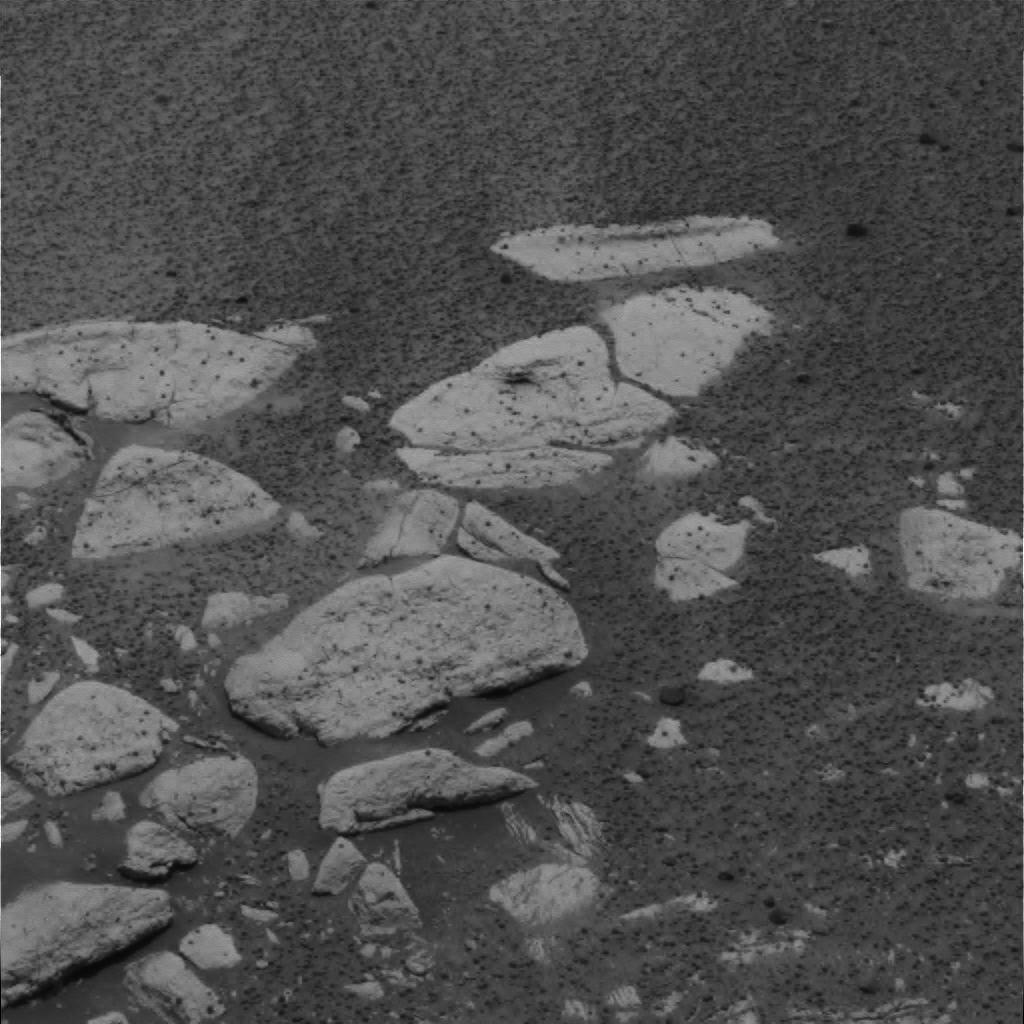
Surface features visible: Rock Outcrops, Clasts, Rock (Linear Features), Soil, Spherules, Nearby Surface